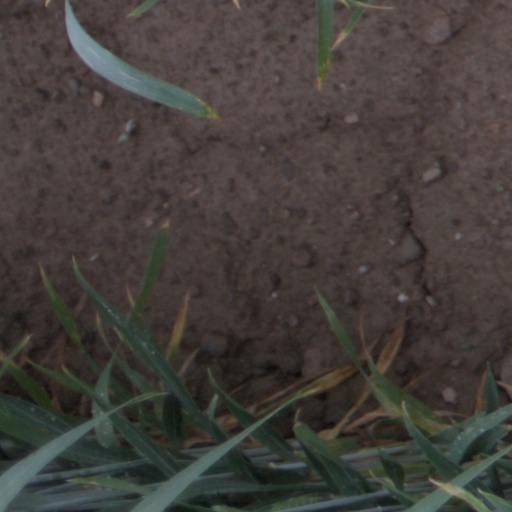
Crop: wheat